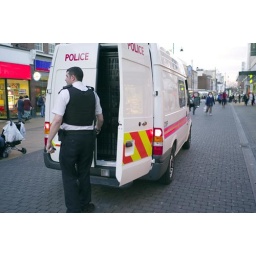
A police officer stands by the open door to a police van parked in a shopping street